Arnold Schwarzenegger

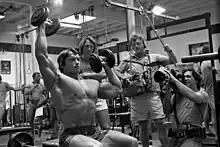
Schwarzenegger during filming for "Pumping Iron" in 1975

Schwarzenegger drew attention and boosted his profile in the bodybuilding film "Pumping Iron" (1977), elements of which were dramatized. In 1991, he purchased the rights to the film, its outtakes, and associated still photography. In 1977, he made guest appearances in single episodes of the ABC sitcom "The San Pedro Beach Bums" and the ABC police procedural "The Streets of San Francisco". Schwarzenegger auditioned for the title role of "The Incredible Hulk", but did not win the role because of his height. Later, Lou Ferrigno got the part of Dr. David Banner's alter ego. Schwarzenegger appeared with Kirk Douglas and Ann-Margret in the 1979 comedy "The Villain". In 1980, he starred in a biographical film of the 1950s actress Jayne Mansfield as Mansfield's husband, Mickey Hargitay.